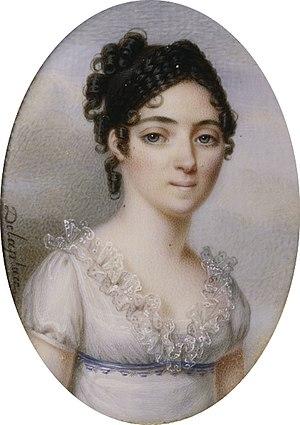
La maréchale Bessières, duchesse d'Istrie, née Marie-Jeanne Lapeyrière (1781–1840)
La famille Bessières est une famille titrée sous le Premier Empire, duc d'Istrie en 1809, à laquelle appartiennent :
Jean-Baptiste Bessières, duc d'Istrie, né le 6 août 1768 à Prayssac dans le Quercy et mort au combat le 1ᵉʳ mai 1813 à Weißenfels, dans le royaume de Saxe, est un militaire français, élevé à la dignité de maréchal d'Empire par Napoléon en 1804.